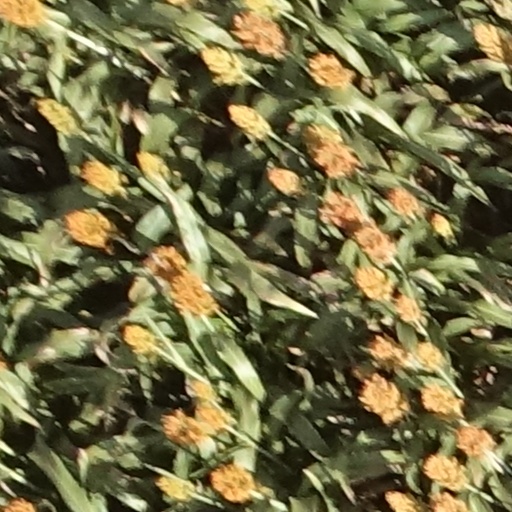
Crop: sorghum